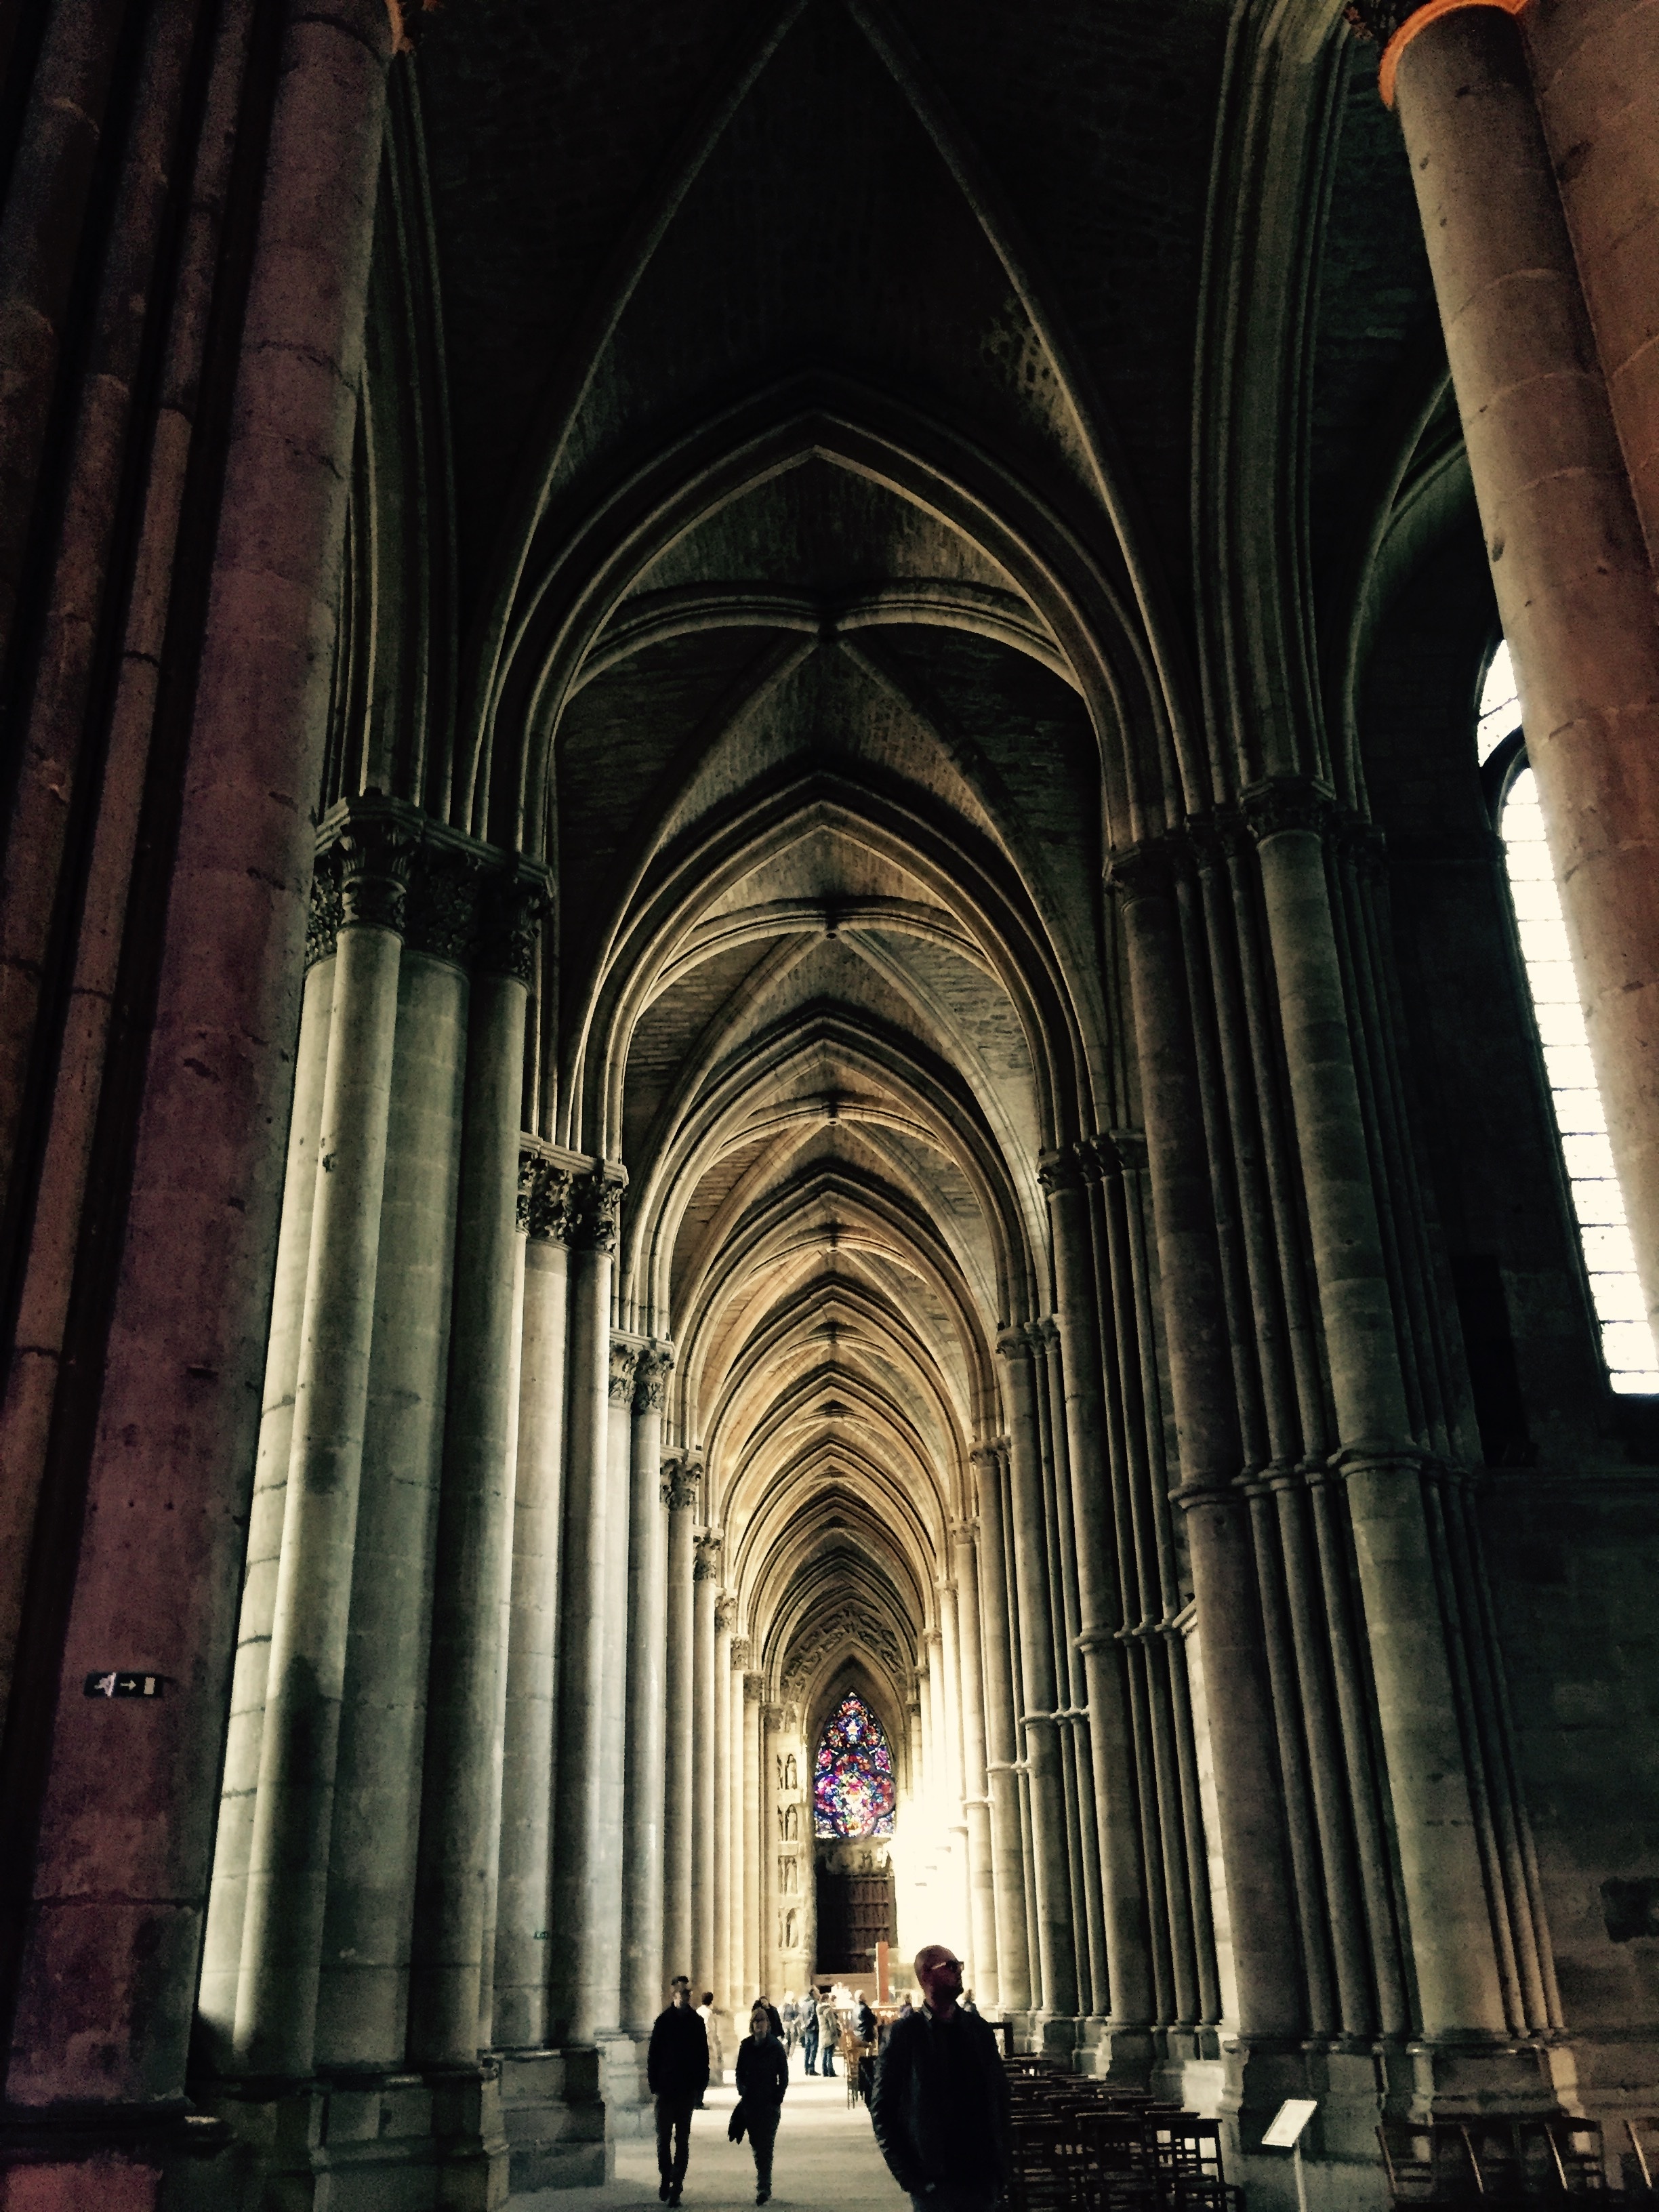
architecture, building, france, arch, church, cathedral, gothic, place of worship, places of interest, achitecture, arches, monastery, symmetry, abbey, columnar, rouen, gothic architecture, house of worship